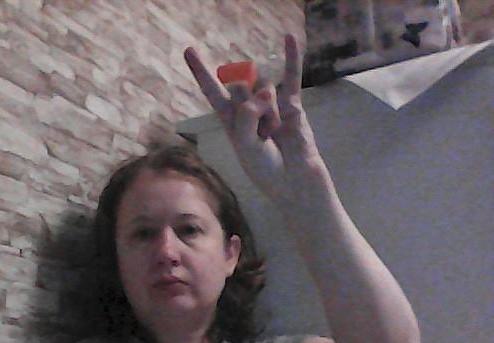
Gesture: rock